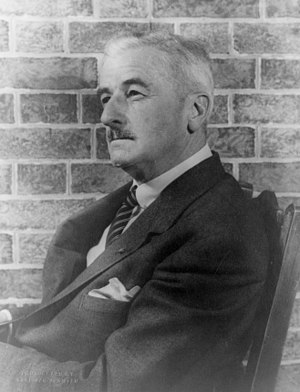
William Faulkner
William Faulkner fotograferet af Carl Van Vechten den 11. december 1954
William Faulkner var en amerikansk forfatter. Han regnes for en af de største af en stor generation af forfattere fra USA, der også omfatter Scott Fitzgerald, Hemingway og Steinbeck. Faulkner fik Nobelprisen i 1949.